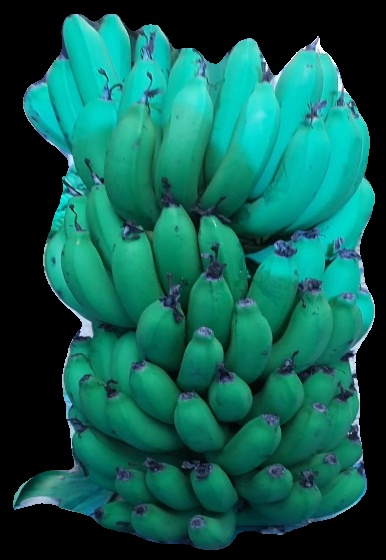
Variety: pachbale
Grade: grade2